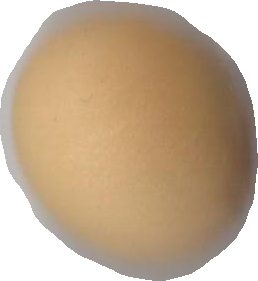
Variety: Grobogan